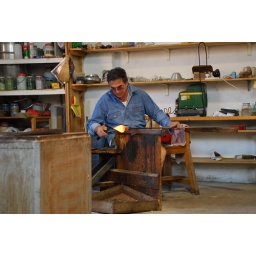
A glass horse being made in all of 2 or 3 minutes